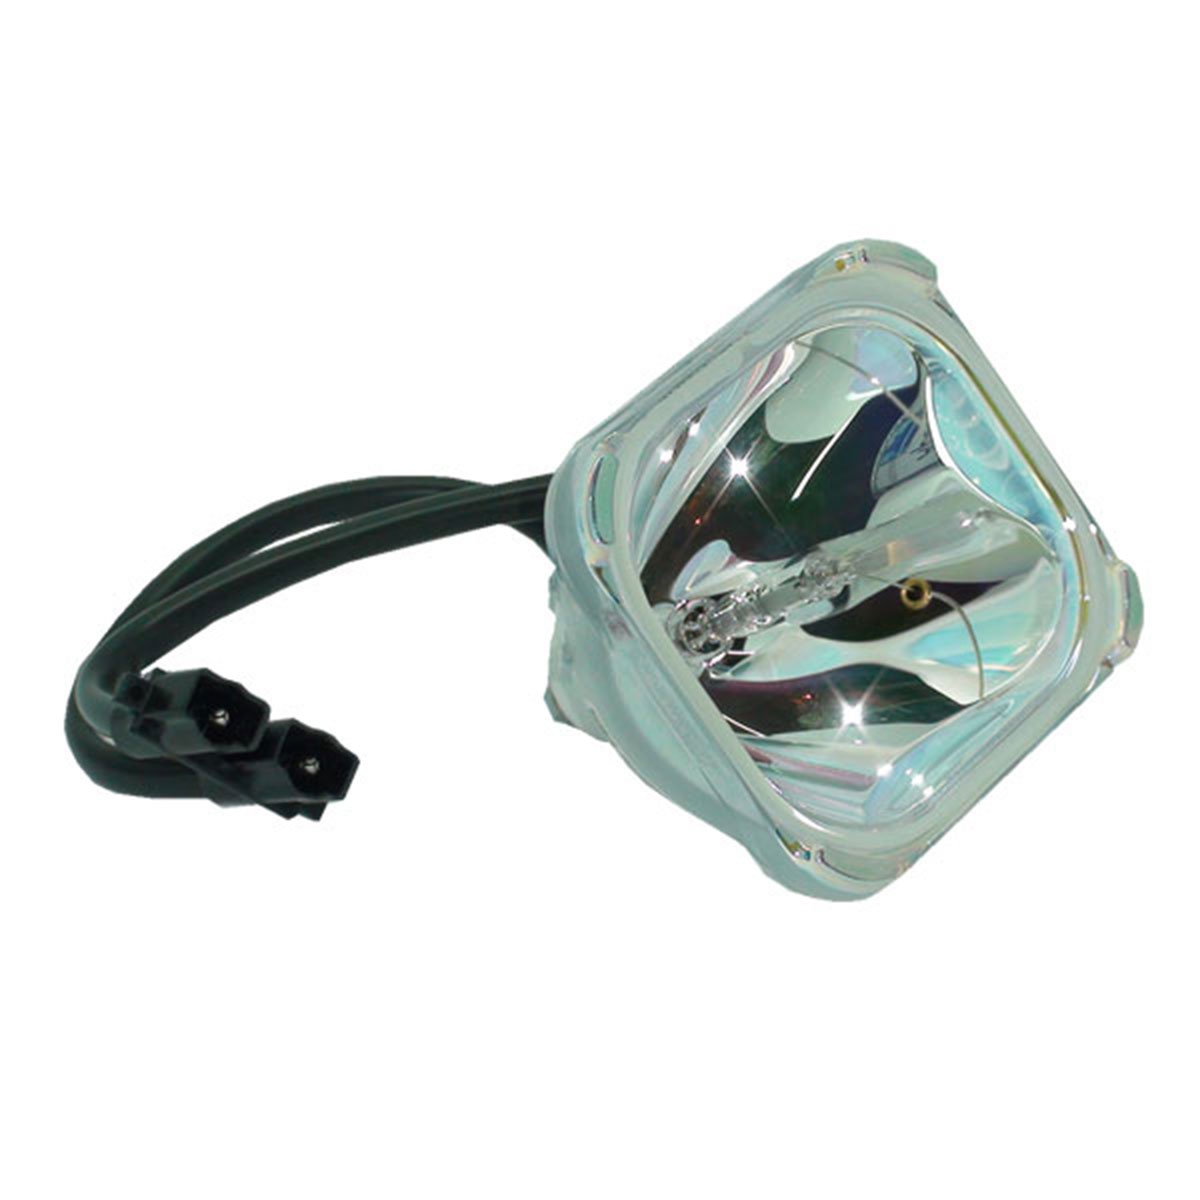
Panasonic TY-LA1500 Philips Bare TV Lamp
Brand: Panasonic
Panasonic TY-LA1500 Philips Replacement Lamp Compatible with these Television Part Numbers: TY-LA1500, TY-LA1500DJ, TYLA 1500, TYLA-1500, TYLA1500, TYLA1500DJ Model Numbers: PT-40LC12, PT 40LC12, PT40LC12, PT-40LC13, PT 40LC13, PT40LC13, PT-45LC12, PT 45LC12, PT45LC12
Category: Electronics > Video > Video Accessories > Television Parts & Accessories > TV Replacement Lamps